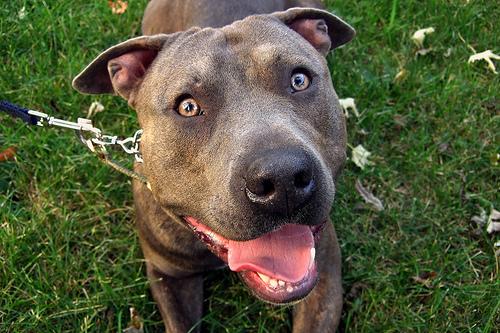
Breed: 216-n000078-American_Staffordshire_terrier